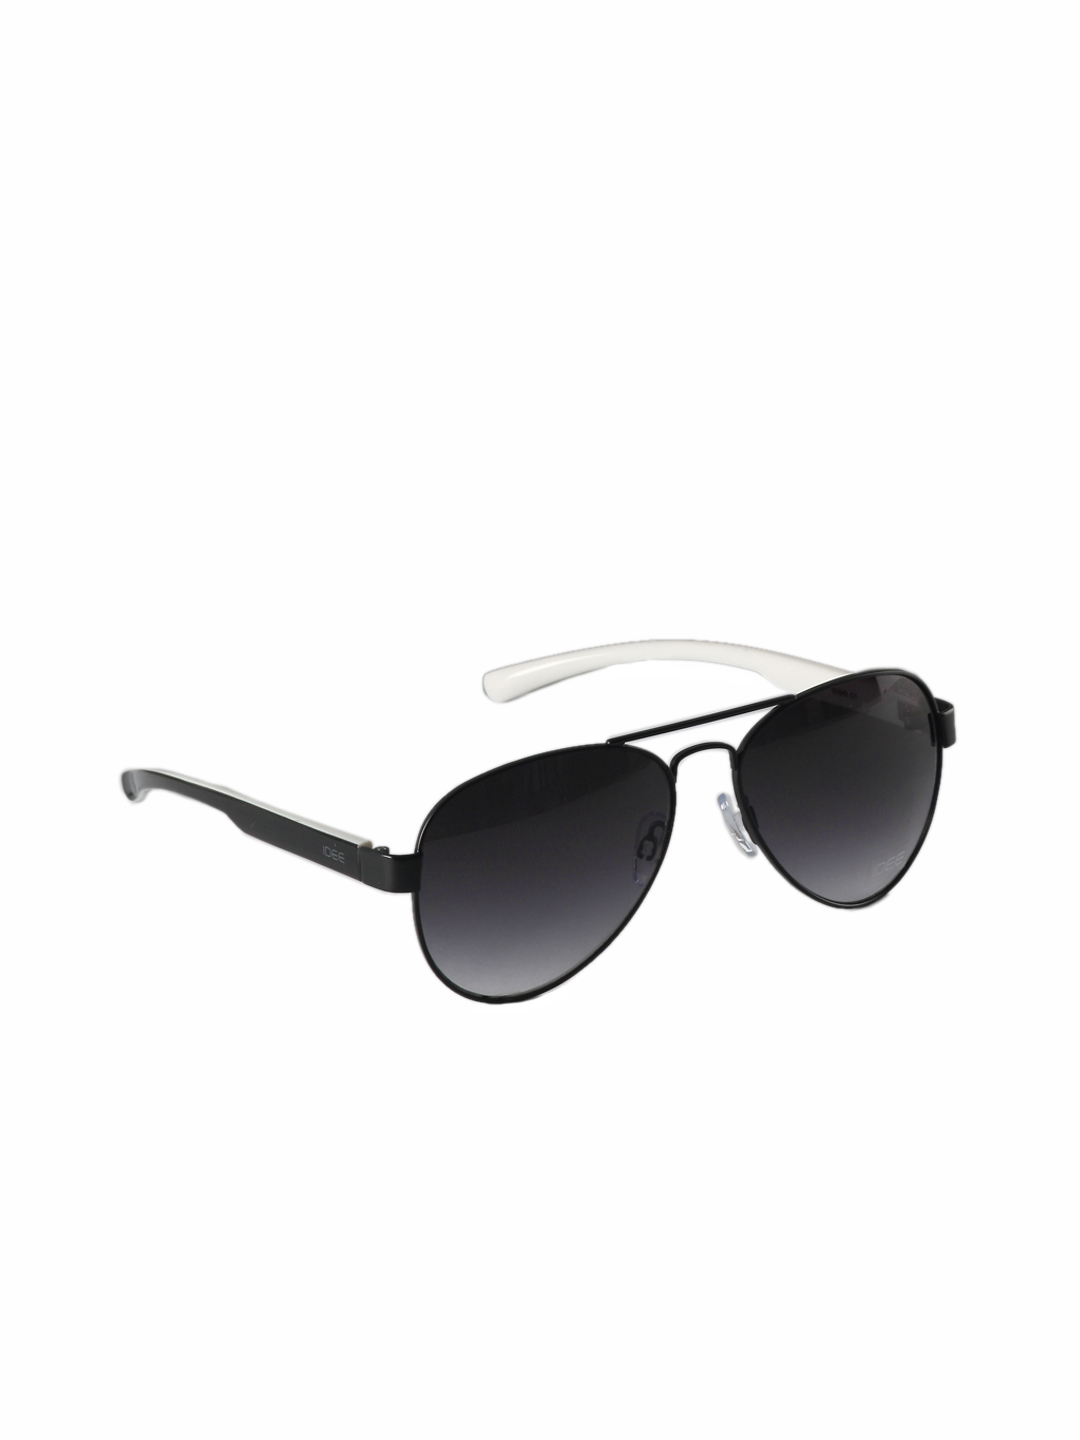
Idee Men Metallic Sunglasses
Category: Accessories / Eyewear / Sunglasses
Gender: Men
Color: Metallic
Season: Winter 2016
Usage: Casual